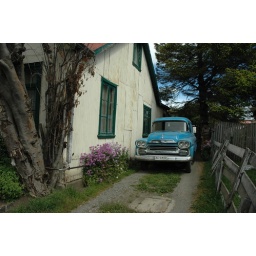
not an uncommon sight in Chile, old american car with a typical wooden house.